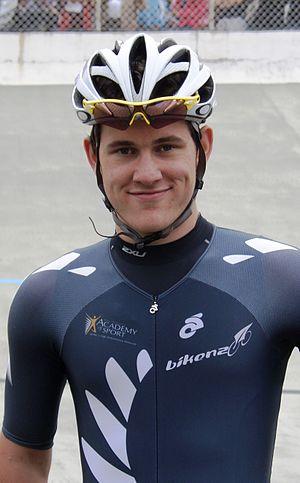
Les Championnats du monde de cyclisme juniors 2009 ont eu lieu du 7 au 15 août 2009 à Moscou en Russie.